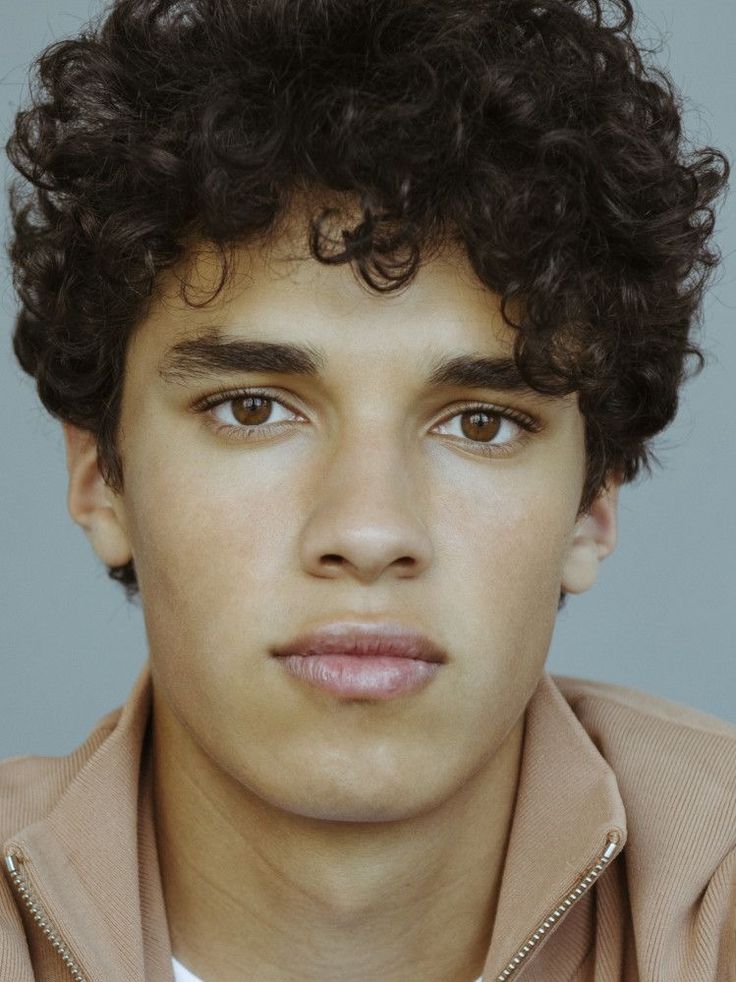
Portrait style: Real Portrait